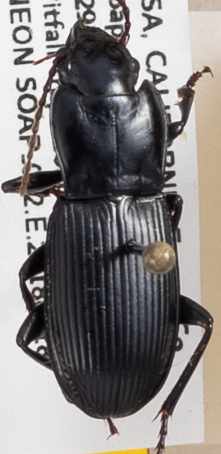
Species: Pterostichus serripes
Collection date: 2018-06-18
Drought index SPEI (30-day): -0.574
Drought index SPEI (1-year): -0.32
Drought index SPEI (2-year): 0.8